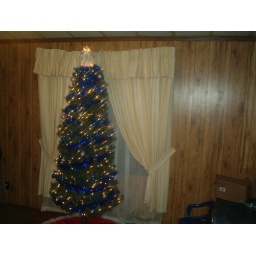
it was done in all silver and blue